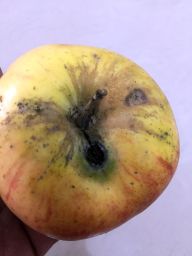
Fruit: Apple
Quality: Bad